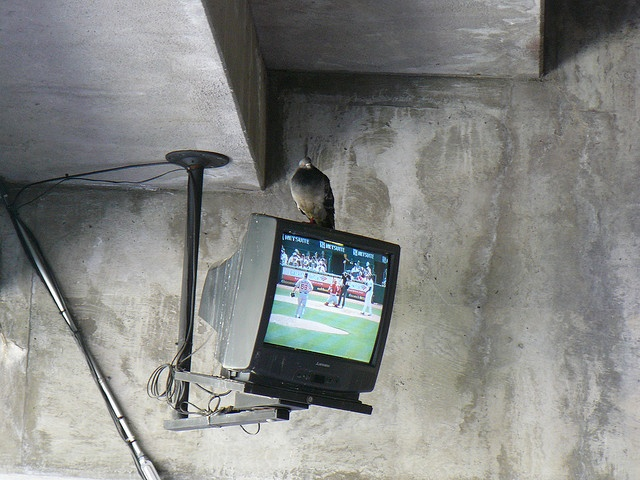
A TV with a bird sitting on top of it mounted to a ceiling.
A small TV mounted to the ceiling with a baseball game on.
an image of a tv set that is perched with a bird on it
A bird is sitting on a mounted television monitor.
A cute bird sitting on top of a TV.